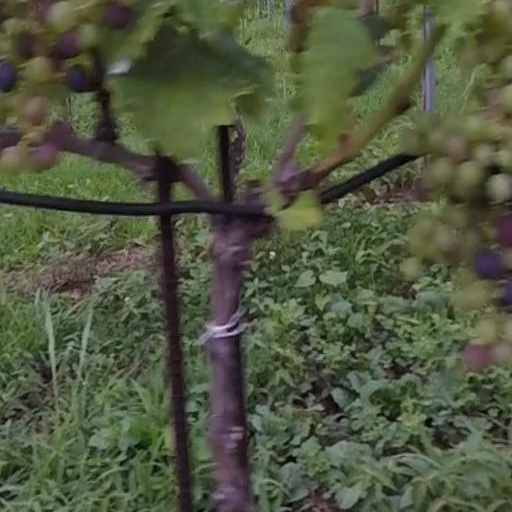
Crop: grape